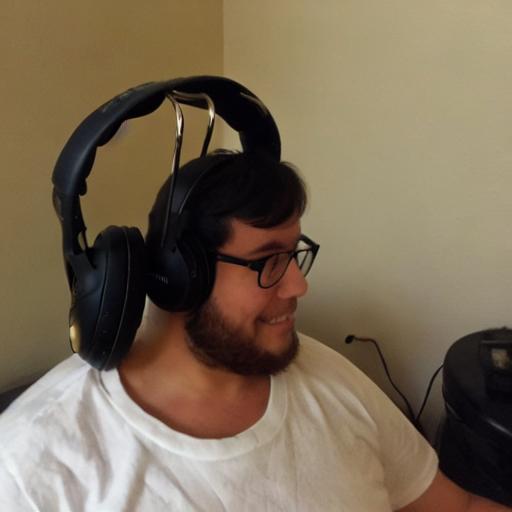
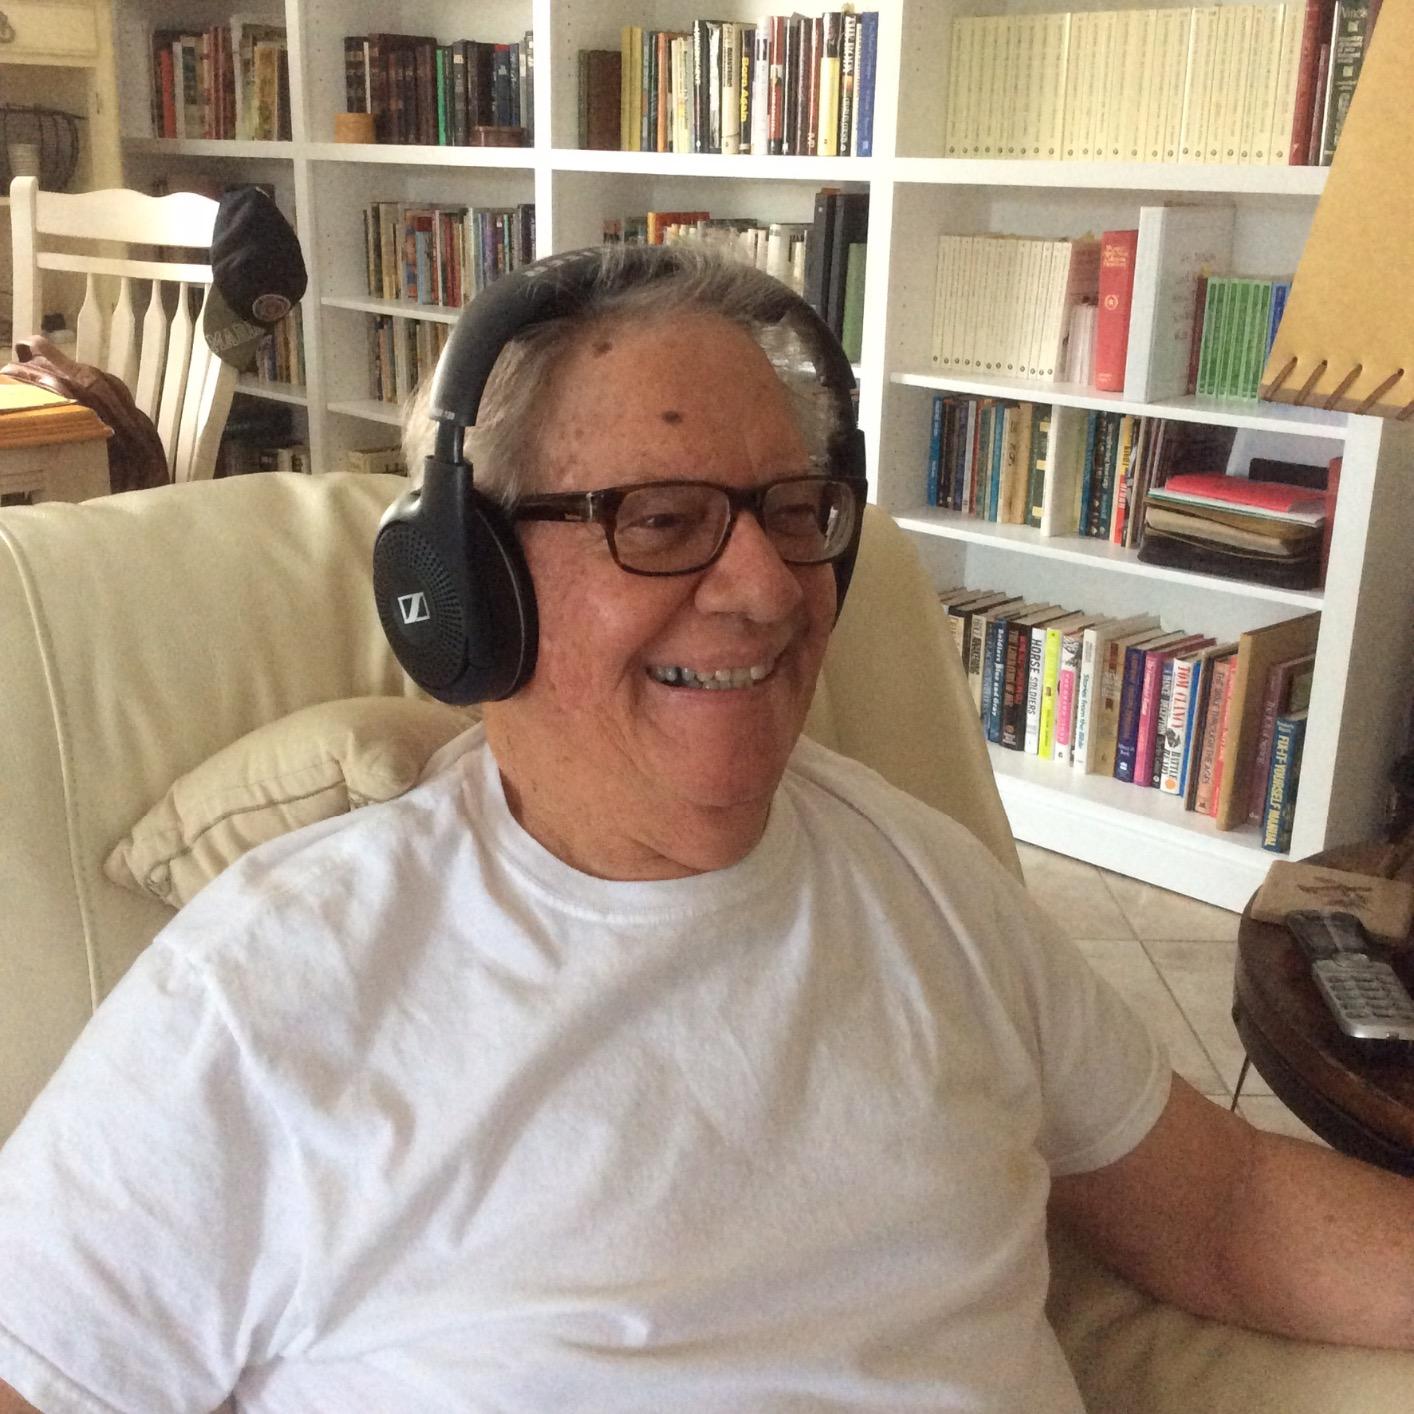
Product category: headphones
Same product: no